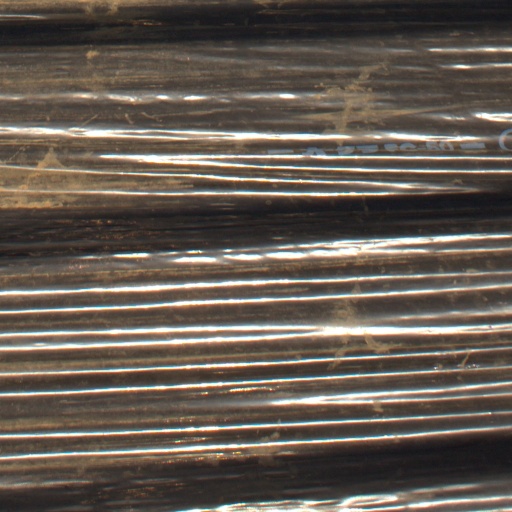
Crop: Jerusalem artichoke